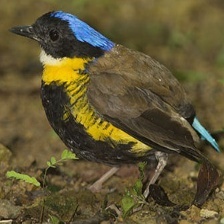
Species: GURNEYS PITTA
Scientific name: HYDRORNIS GURNEYI